Single-track railway

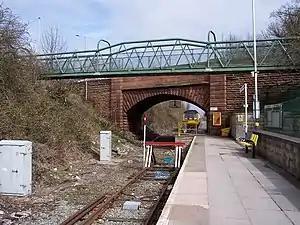
Kirkby railway station single-track railway interchange (former double-track railway)

Converting a single-track railway to double track is called duplication or doubling; converting double track to single track is known as singling. A double-track railway operating only a single track is known as single-line working.